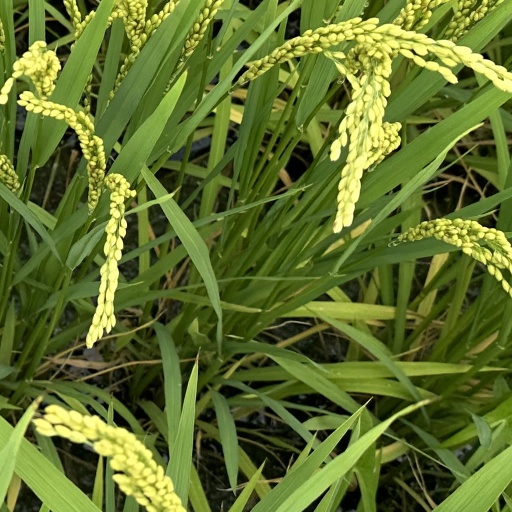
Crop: rice